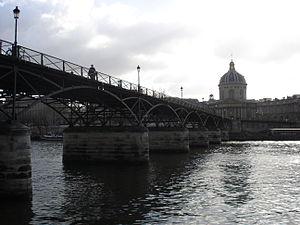
Cet article recense les monuments historiques du 1ᵉʳ arrondissement de Paris, en France.
Le pont des Arts, ou passerelle des Arts, est un pont traversant la Seine au centre de Paris.